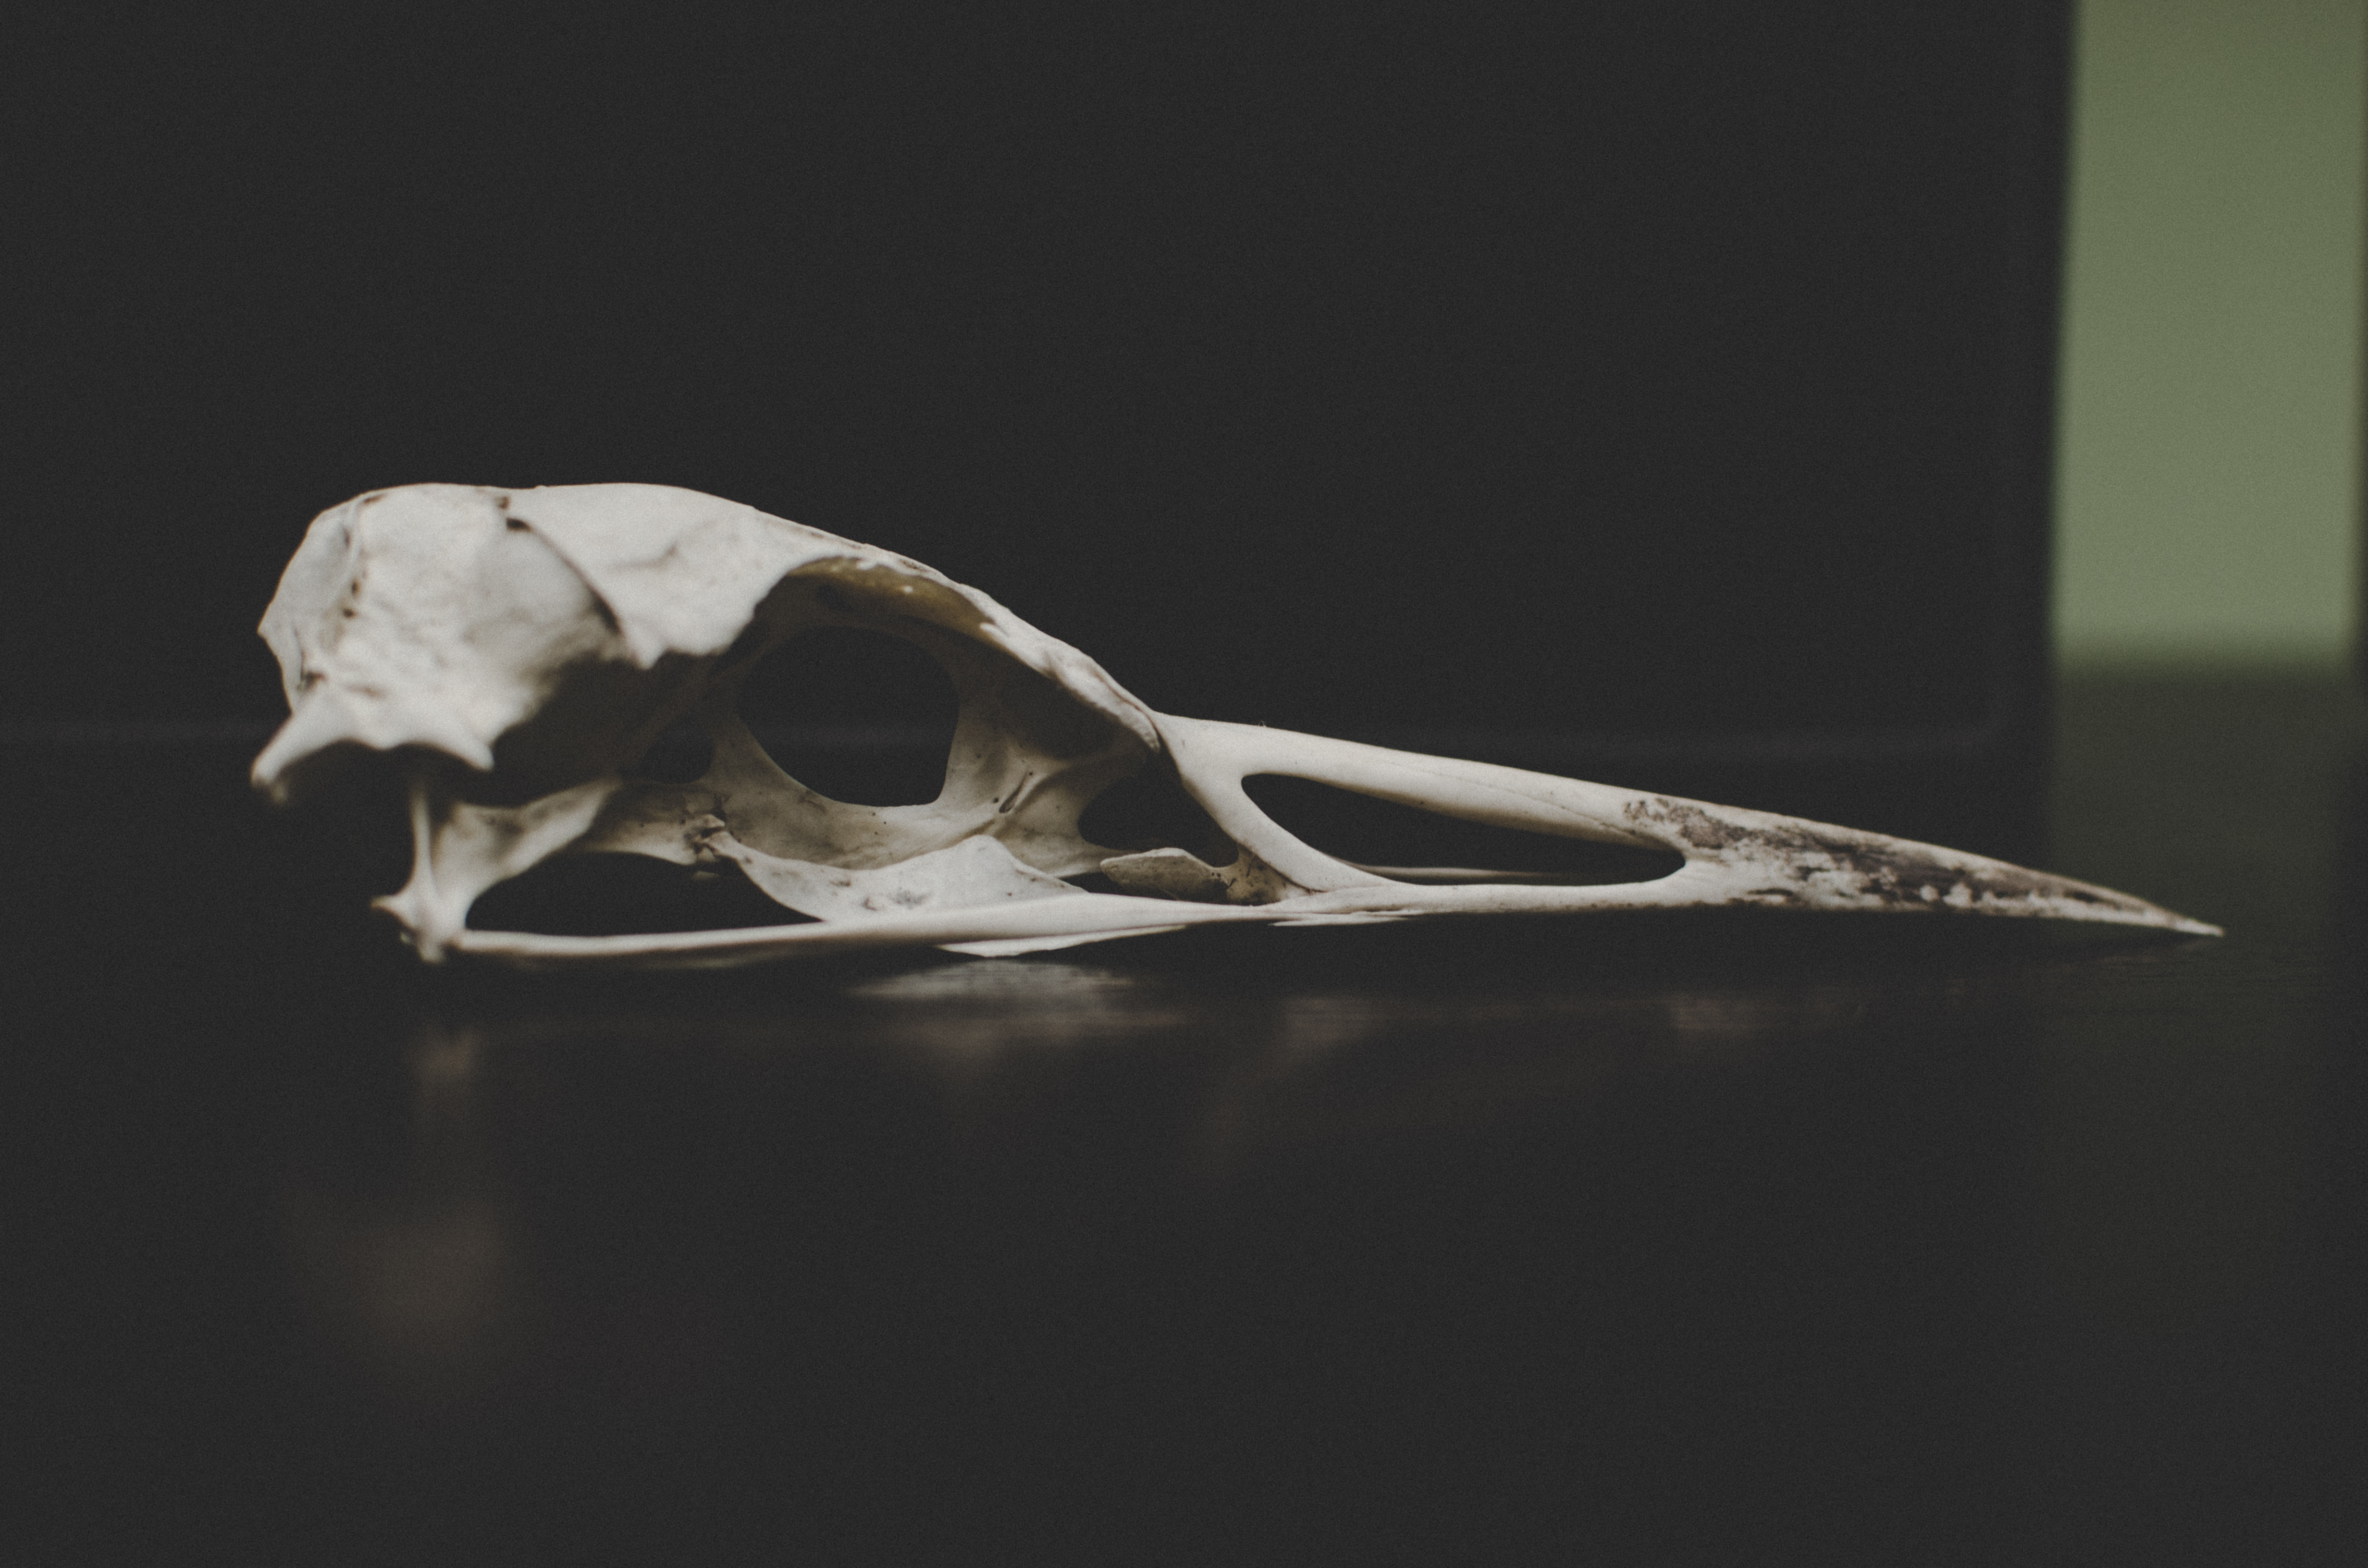
wing, white, sculpture, art